Sjoerd Huisman

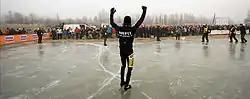
Sjoerd Huisman Champion 2009

Sjoerd Huisman (19 June 1986 – 30 December 2013) was a Dutch speed skater who specialised in marathon speed skating.